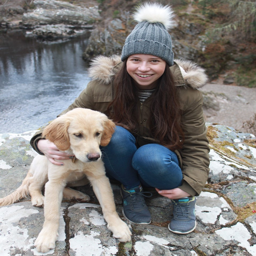
like this page mins edited photo shows island and person posing together during a free run in the great outdoors .